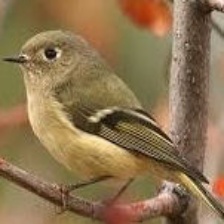
Species: RUBY CROWNED KINGLET
Scientific name: REGULUS CALENDULA